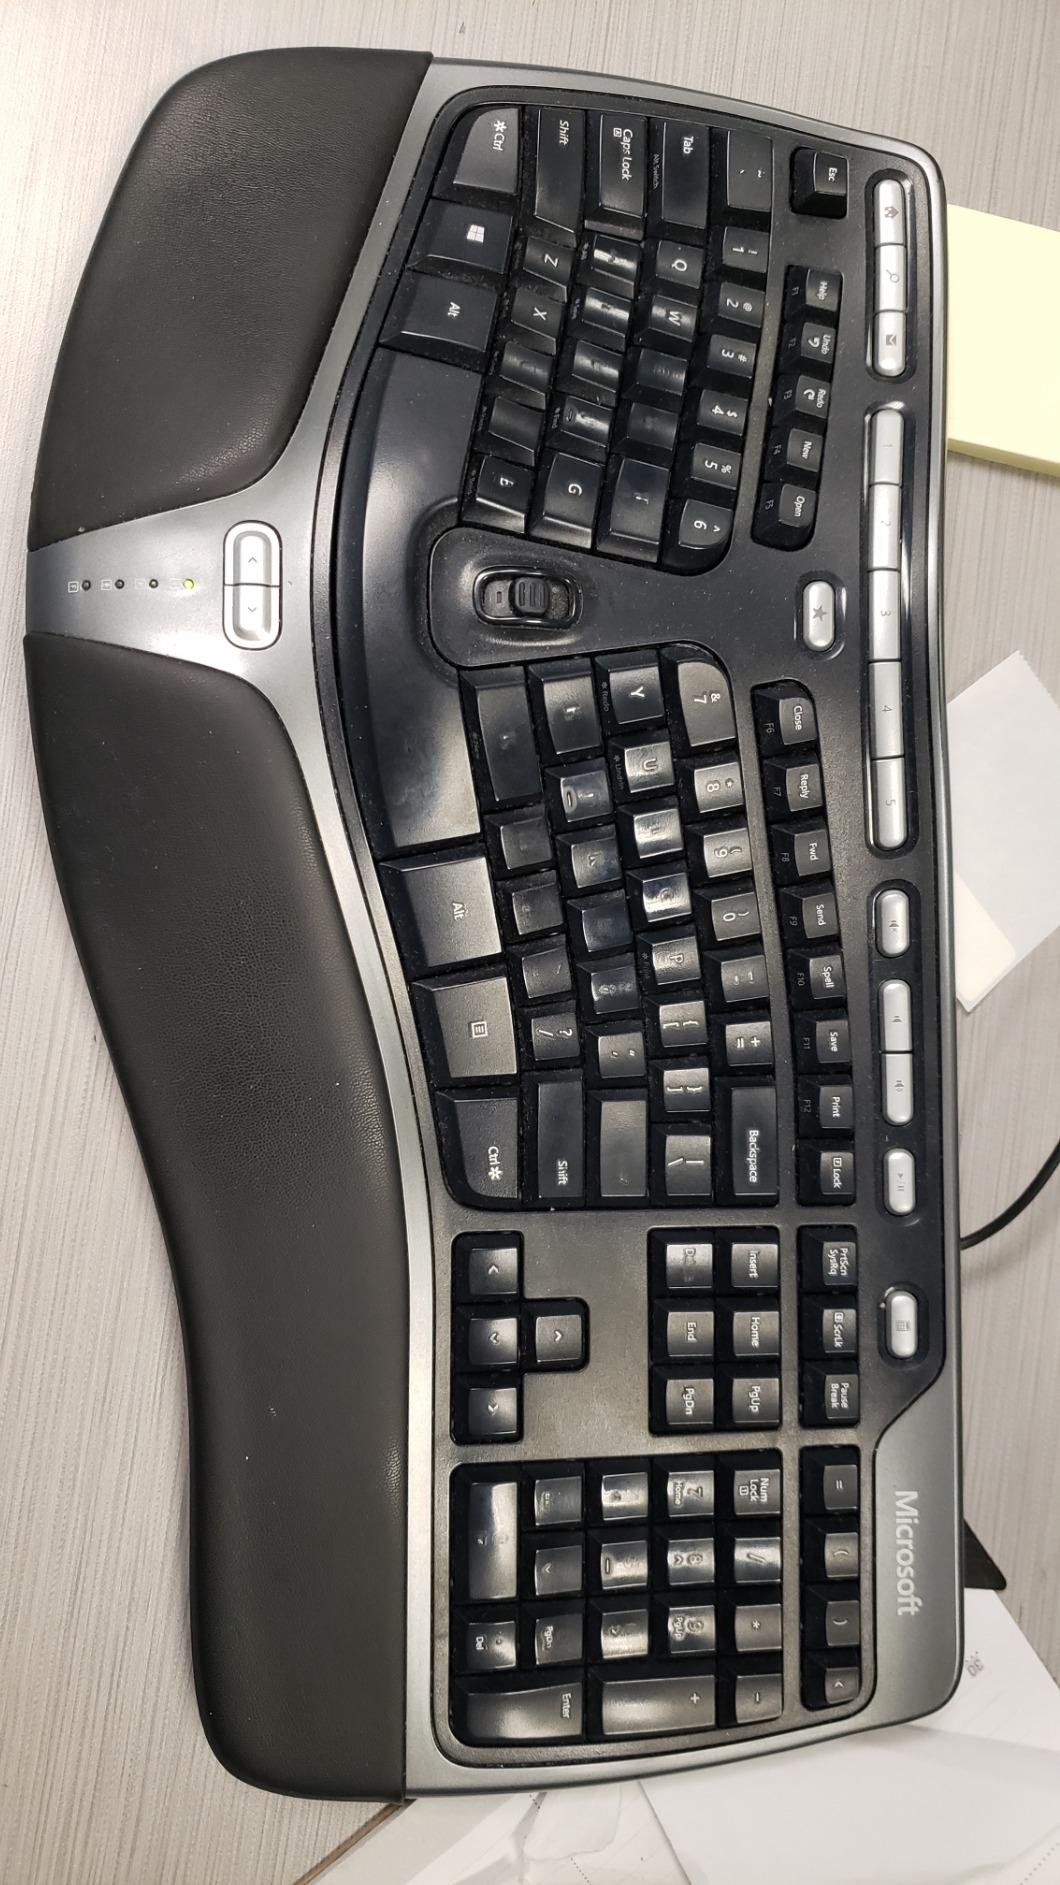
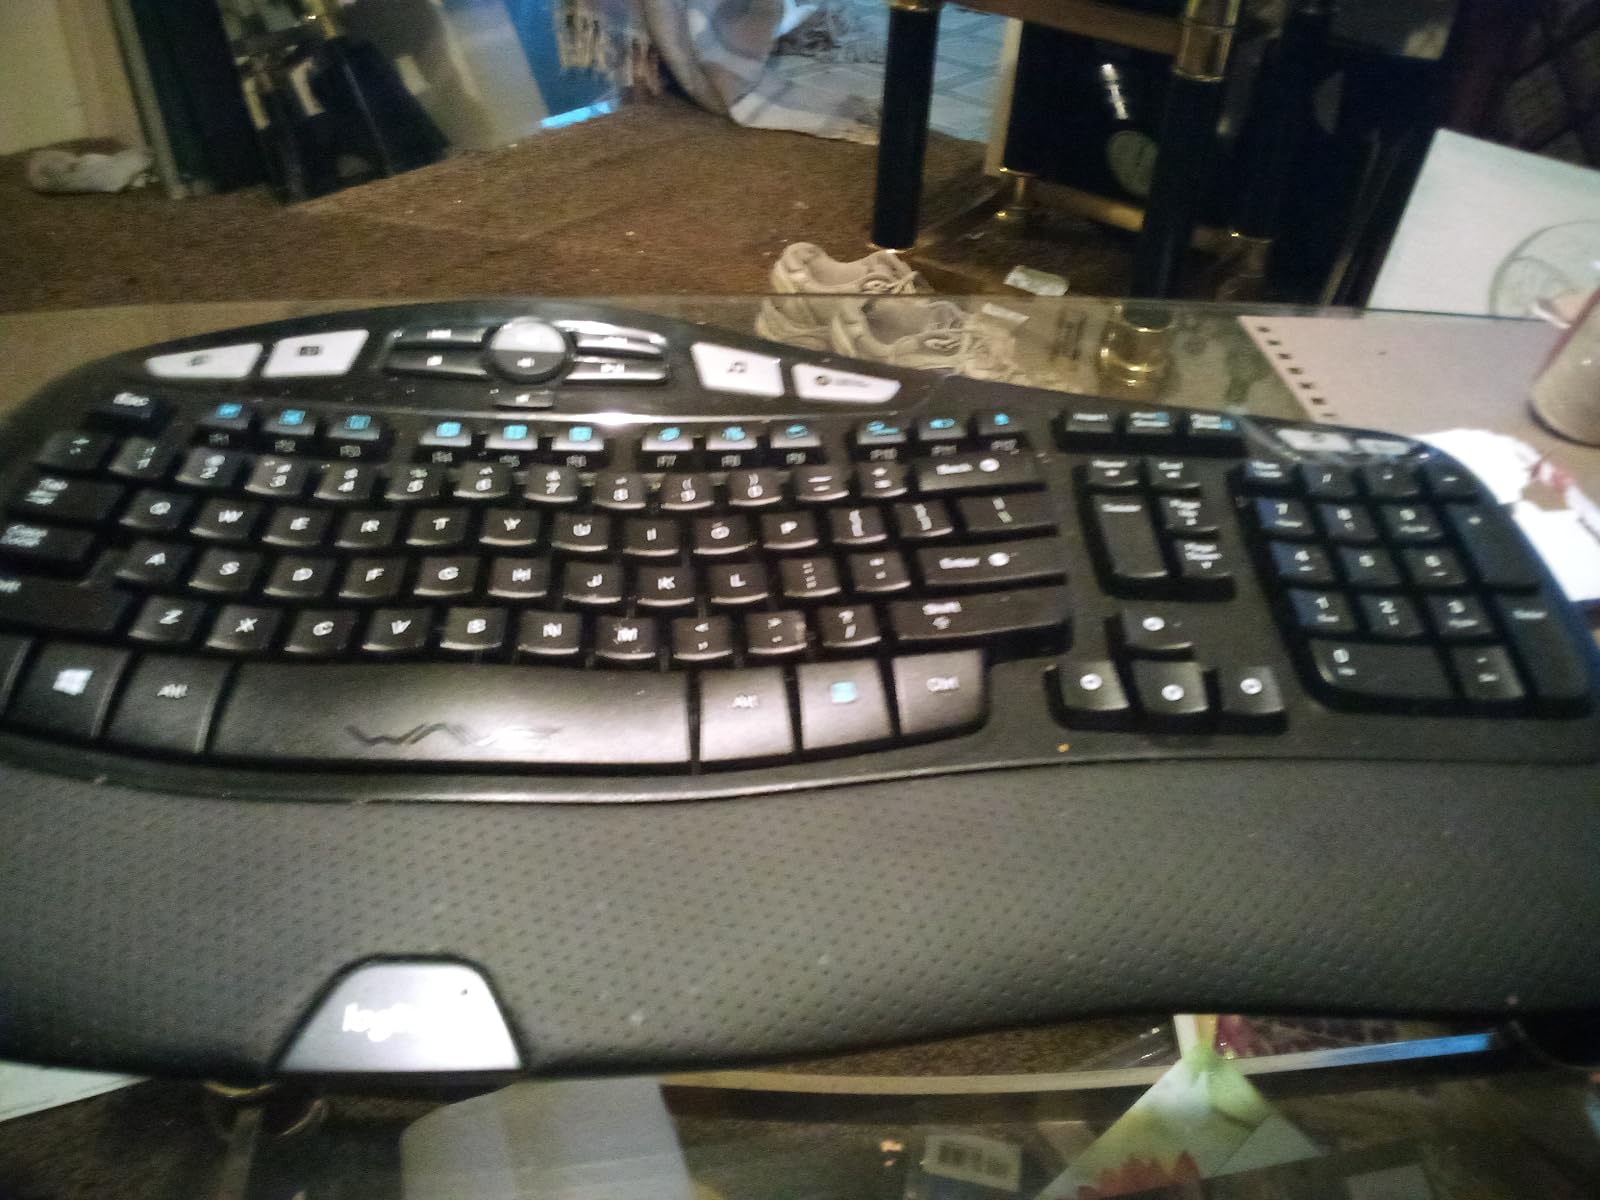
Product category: keyboard
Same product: no